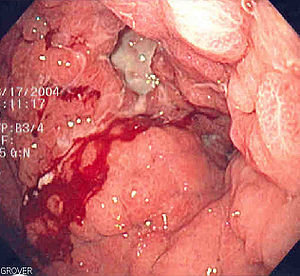
Ventrikelcancer
Endoskopisk billede af mavesækken med tumor af typen linitis plastica. Tumoren har invaderet en stor del af væggen og der er blødning fra.
Ventrikelcancer er kræft i mavesækken. Kræftformens hyppighed har været kraftigt aftagende over de sidste 60 år, men den er stadig blandt de 20 hyppigste former for kræft i Danmark. I Danmark rammes årligt omkring 500 personer af sygdommen, der er lidt hyppigere hos mænd end hos kvinder. Der er ikke fundet én enkelt årsag til ventrikelcancer, men mulige årsager kan være infektion med Helicobacter pylori og rygning. Der er på verdensplan meget stor variation i hyppigheden af ventrikelcancer, hvorfor man også har spekuleret meget i miljøpåvirkning og spisevaner som andre mulige årsager.